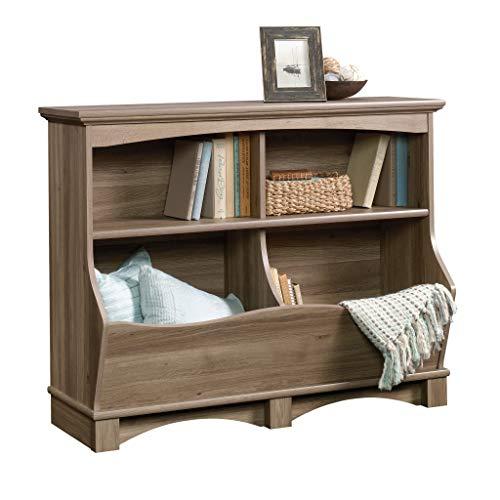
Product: Sauder Harbor View Bin Bookcase, Salt Oak finish
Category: Home & Kitchen | Furniture | Kids' Furniture | Bookcases, Cabinets & Shelves
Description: Salt oak Finish.
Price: $73.78
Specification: ASIN:B01FUUEXYI|ShippingWeight:79pounds|DateFirstAvailable:June15,2016